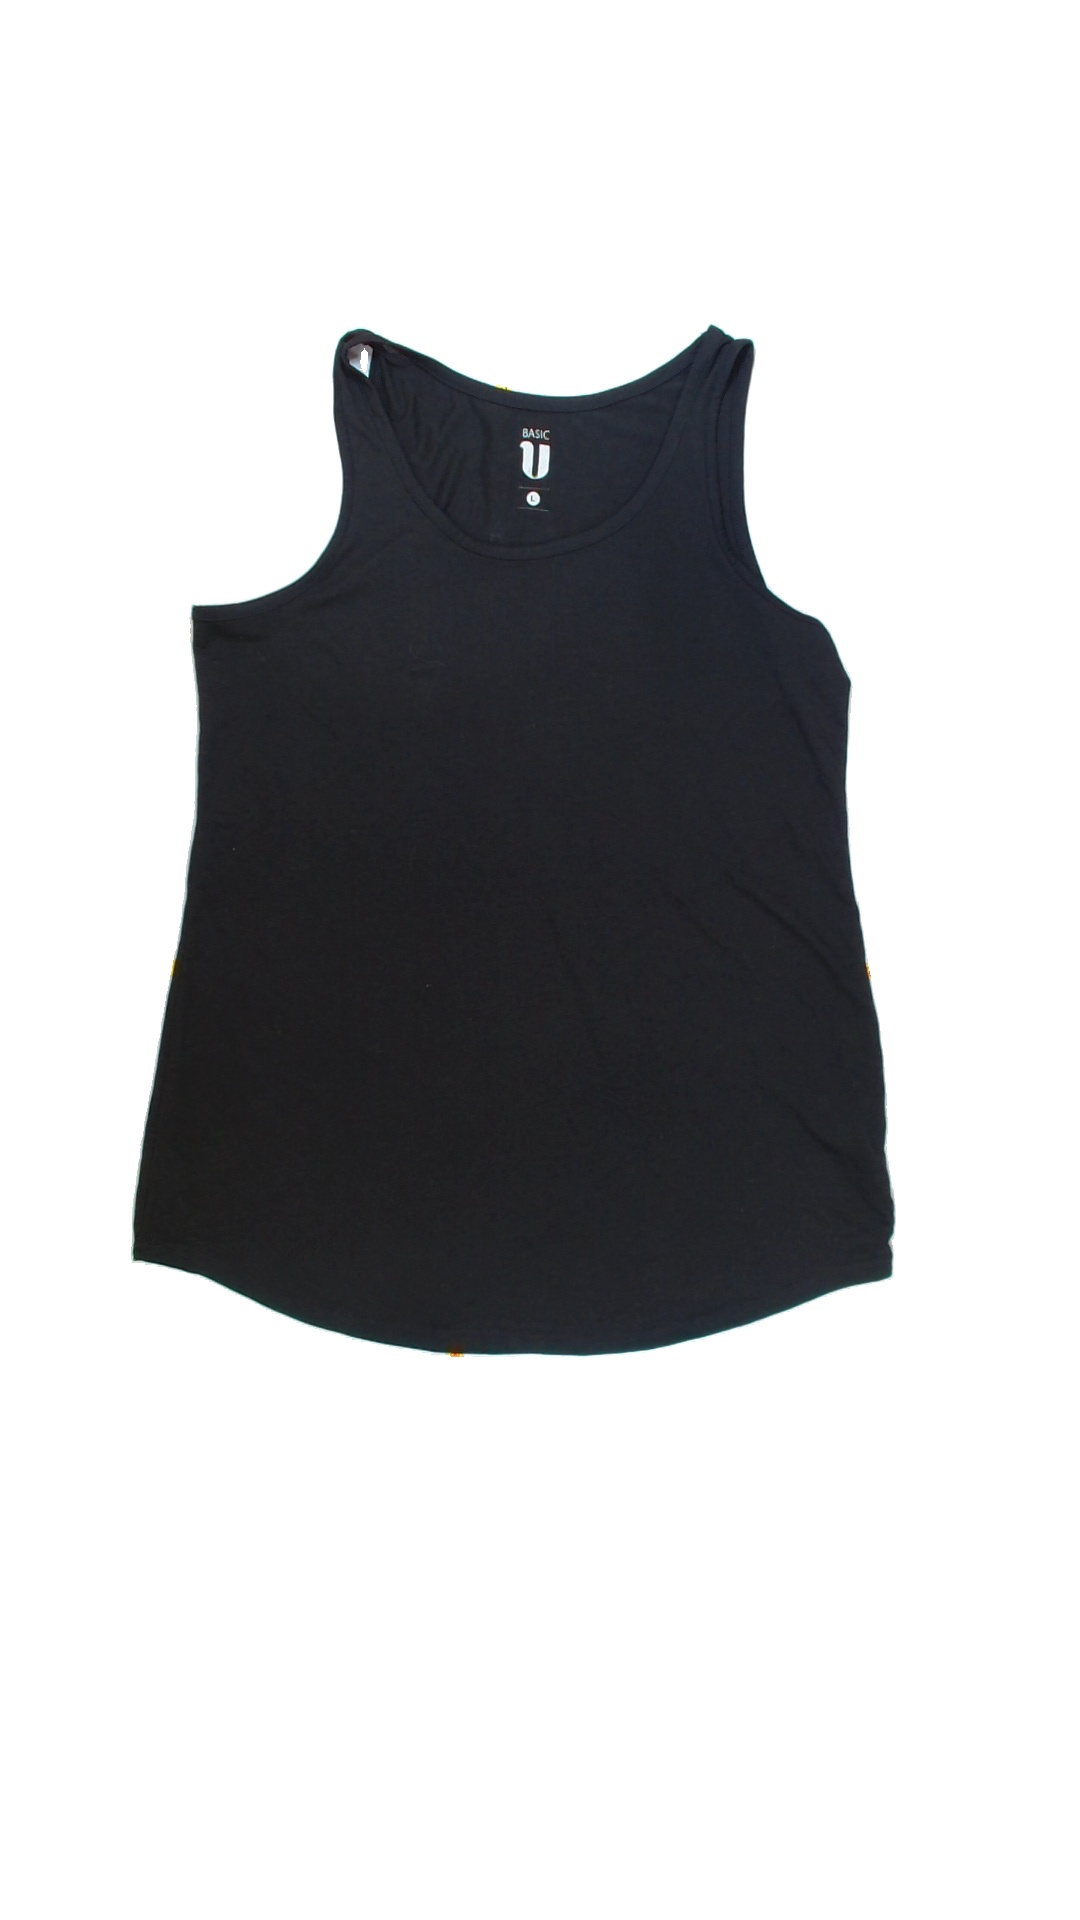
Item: Tank Top (Ladies)
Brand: Not Applicable
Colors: Black
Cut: C-collar, Regular
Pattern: Plain
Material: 65%polyester 35%viscose
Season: Summer
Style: No trend
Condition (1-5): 5
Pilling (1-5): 5
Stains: No
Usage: Reuse
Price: <50